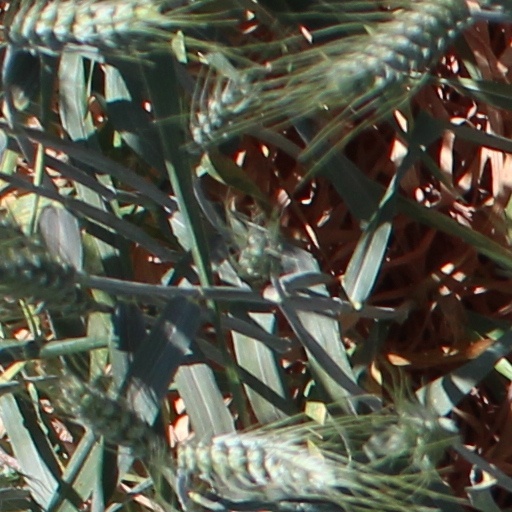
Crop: wheat